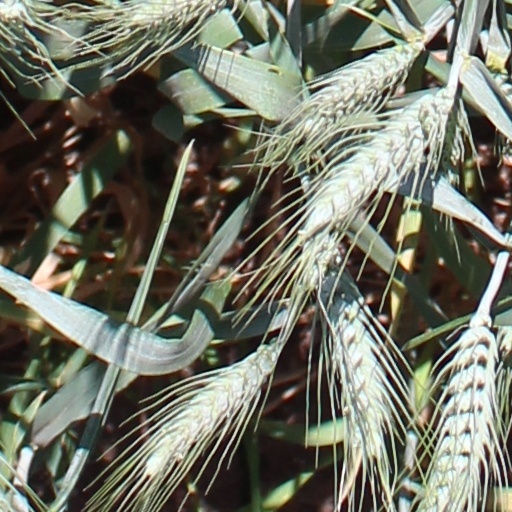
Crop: wheat